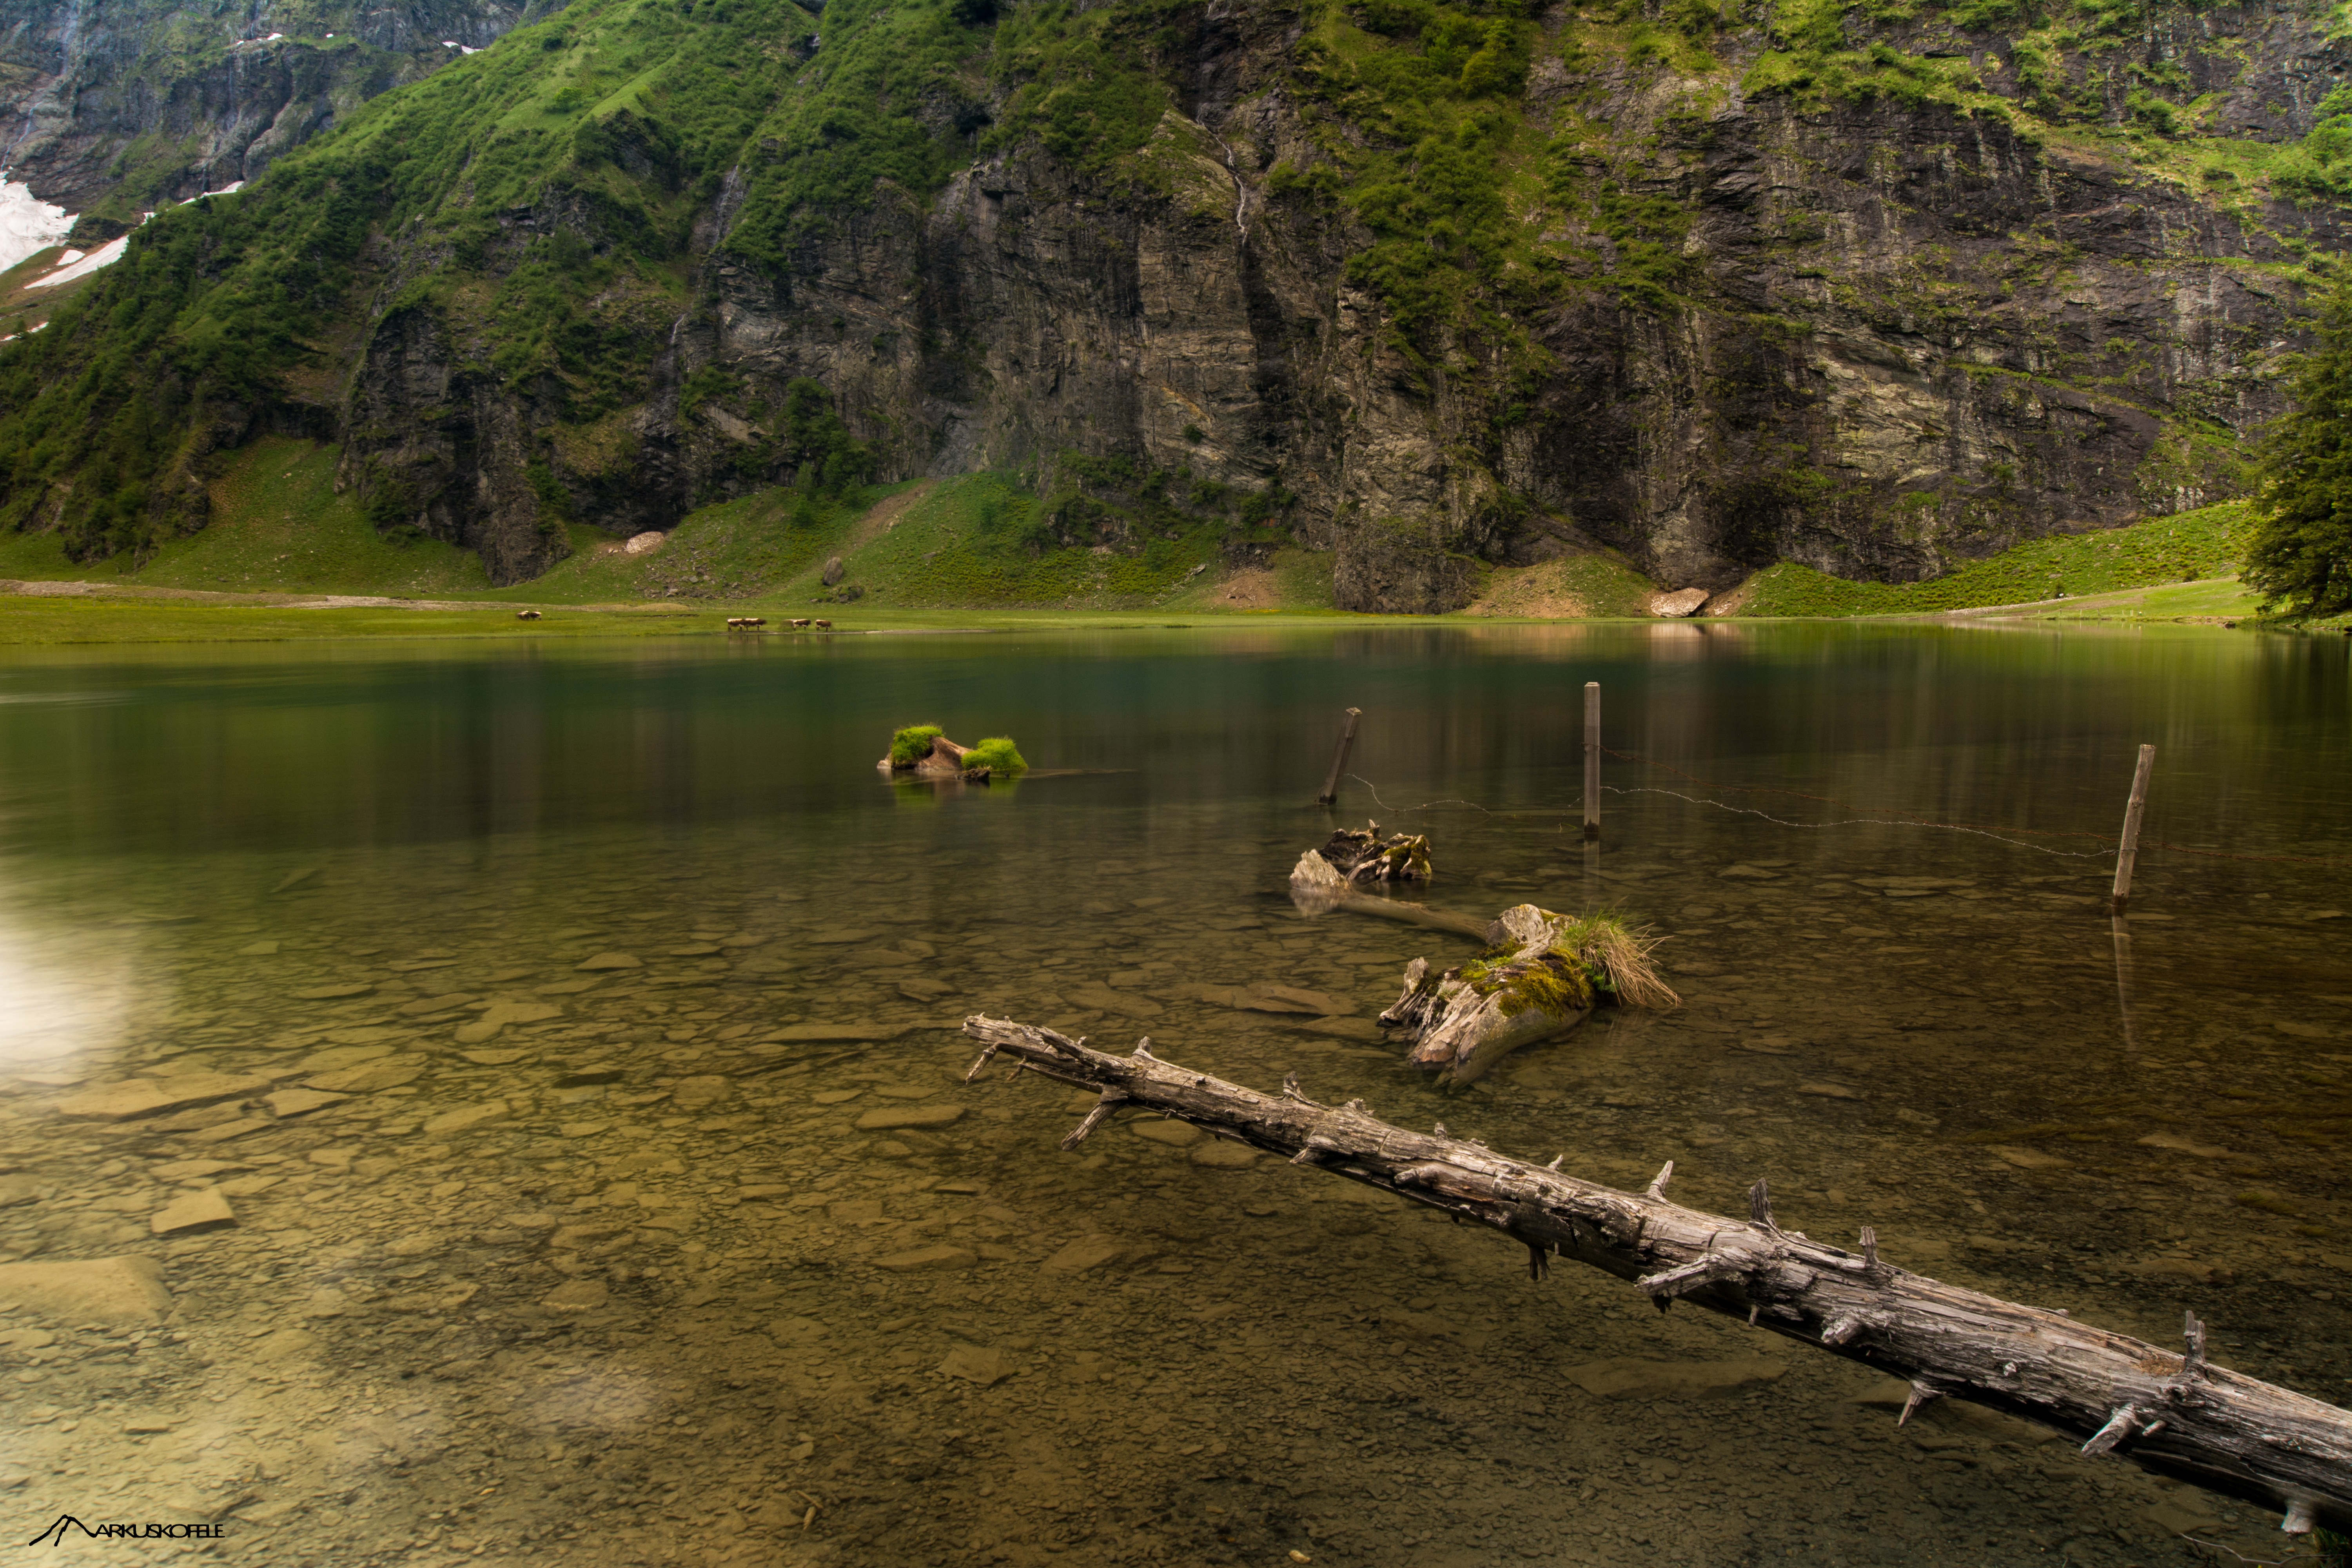
water, nature, wilderness, lake, river, stream, reflection, reservoir, body of water, wetland, loch